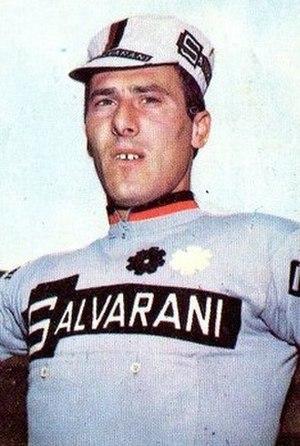
L'Équipe cycliste Salvarani était une équipe italienne de cyclisme professionnel sur route de 1963 à 1972.
Cipriano Chemello est un coureur cycliste italien.